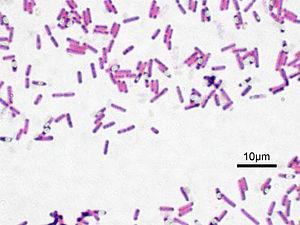
Les bactéries à Gram positif sont mises en évidence par une technique de coloration appelée coloration de Gram. Cette technique de coloration, qui permet de classifier les bactéries dans deux catégories générales, repose sur les caractéristiques membranaires et de paroi de la bactérie. Les bactéries à Gram positif apparaissent alors mauves au microscope. La coloration au Gram est un facteur déterminant dans la taxonomie bactérienne.
La coloration de Gram doit son nom au bactériologiste danois Hans Christian Gram qui mit au point le protocole en 1884. C'est une coloration qui permet de mettre en évidence les propriétés de la paroi bactérienne, et d'utiliser ces propriétés pour distinguer et classifier les bactéries. Son avantage est de donner une information rapide, facile et bon marché sur les bactéries présentes dans un produit ou un milieu, tant sur le type que sur la forme.
Bacillus subtilis est une bactérie catalase-positive que l'on trouve habituellement dans le sol, mais c'est surtout une espèce ubiquitaire.
Bacilli est une classe de bactéries Gram +.